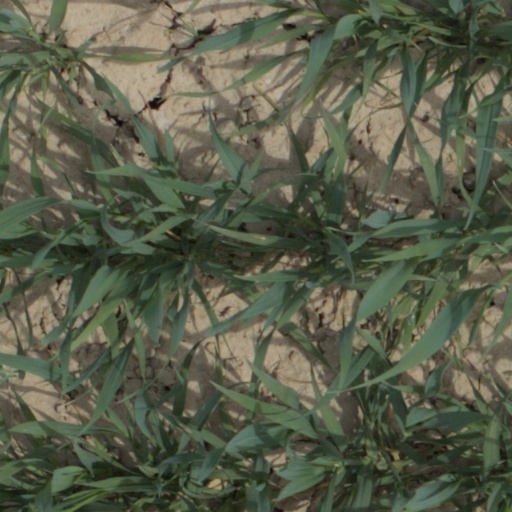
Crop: wheat